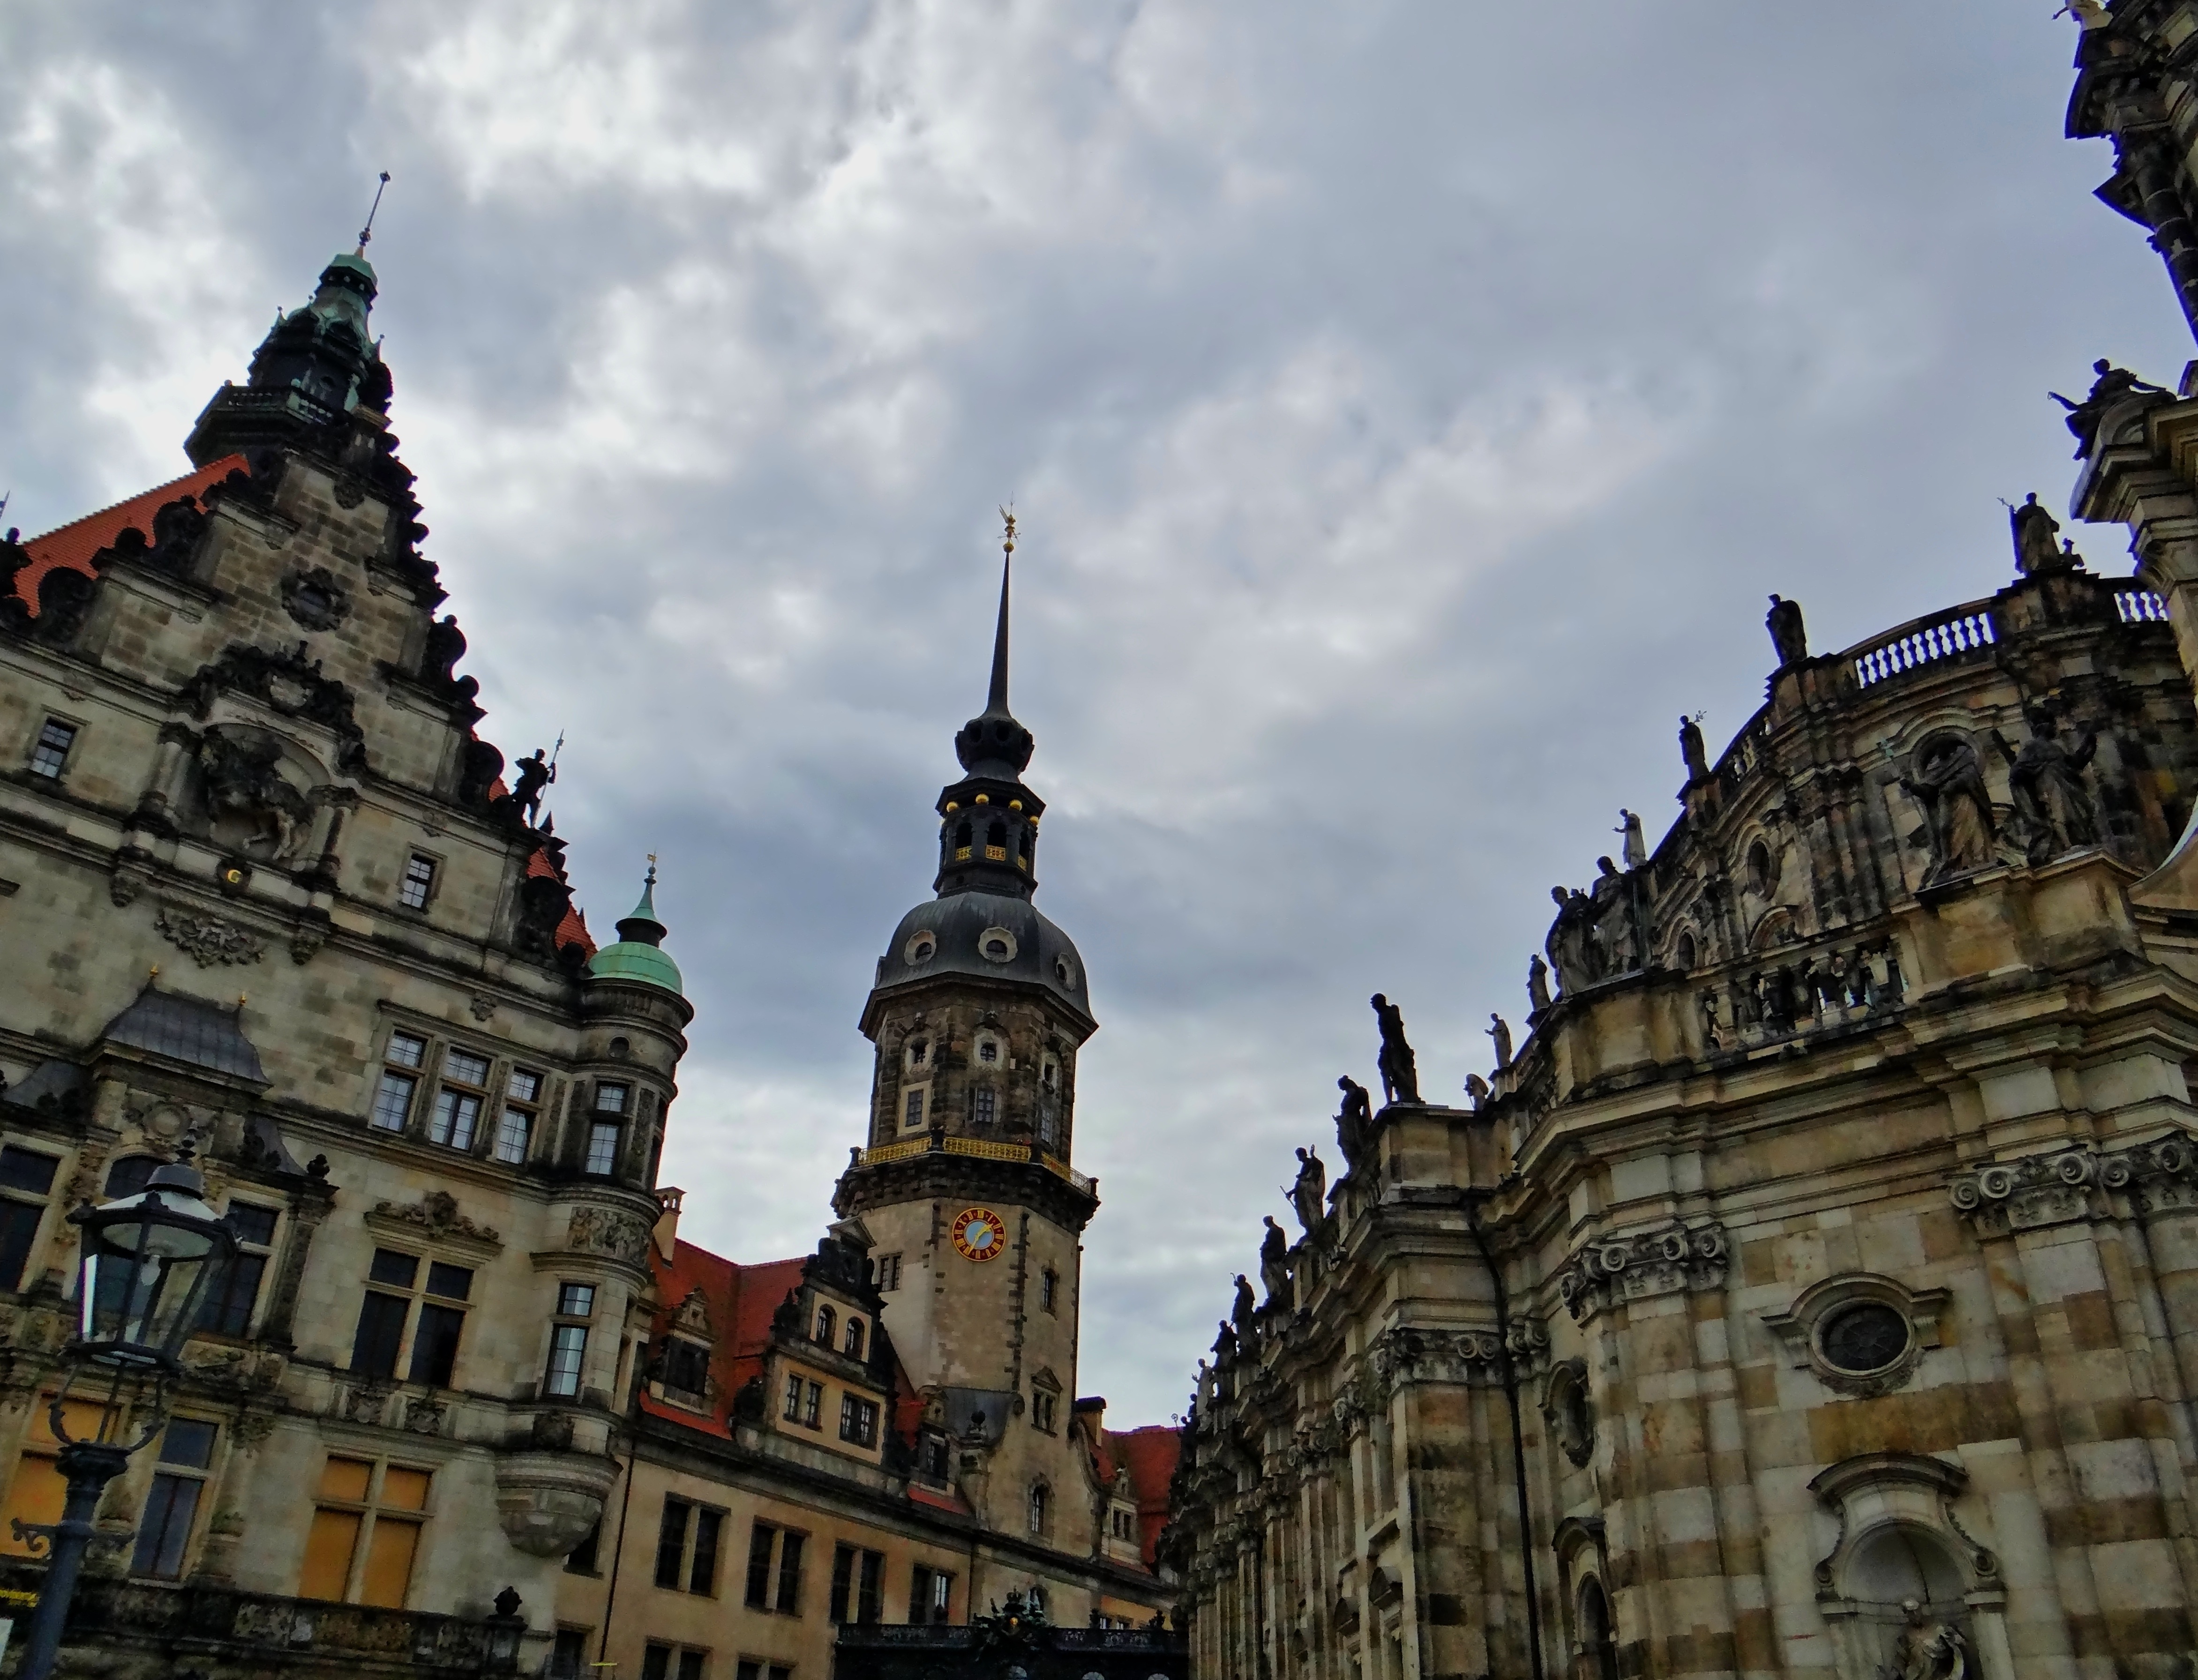
architecture, town, building, chateau, palace, city, cityscape, travel, tower, landmark, facade, cathedral, tourism, place of worship, catholic, spire, steeple, town square, dresden, historic old town, hofkirche, urban area, ancient history, human settlement